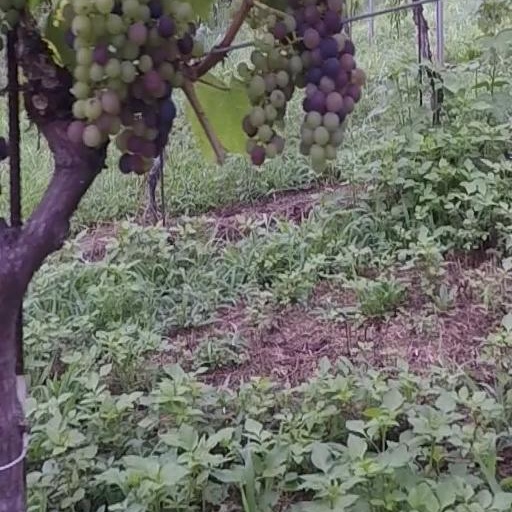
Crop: grape